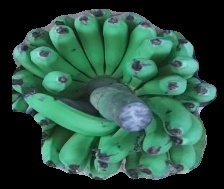
Variety: pachbale
Grade: grade2